Larry Crowne

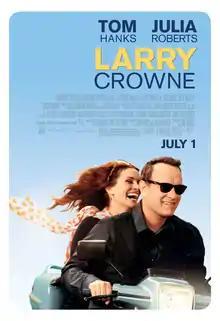
Theatrical release poster

Larry Crowne is a 2011 American romantic comedy film starring Tom Hanks and Julia Roberts. The film was produced and directed by Hanks, who co-wrote its screenplay with Nia Vardalos. The story was inspired by Hanks' time studying at Chabot College. The film tells the story of Larry Crowne, a middle-aged man who unexpectedly loses his job and returns to education. It was released in the United States on .